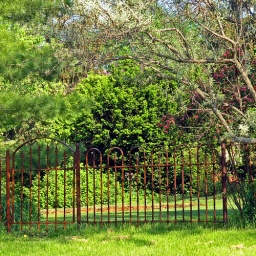
A rusty garden gate at a house that backs onto the Etobicoke Creek path.See it in the large view.